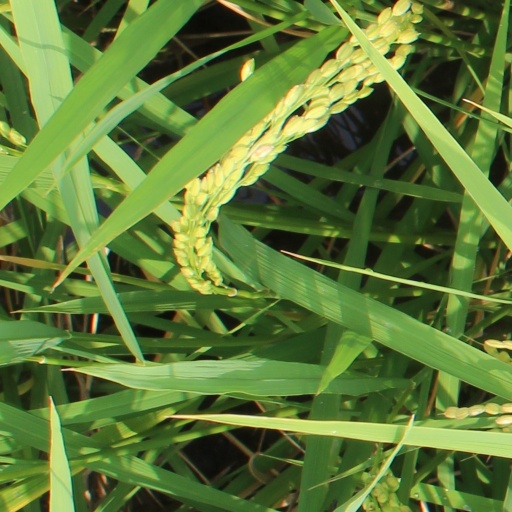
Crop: rice